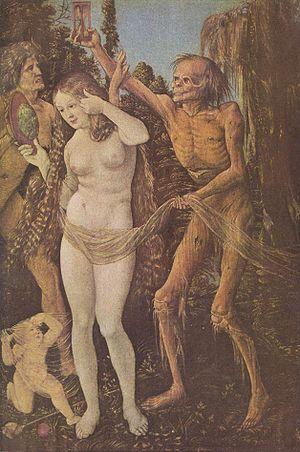
Dans l'expression « phénoménologie de la Vie » ou « phénoménologie de l'existence », le terme « existence », dans le lexique heideggérien, est principalement pris comme substitut à celui de vie humaine, à laquelle il finira par le réserver définitivement les choses n'étant, quant à elles, que factuellement là « sous la main » ; c'est donc à la phénoménologie de la vie que l'on doit faire appel. Mais il transparaît aussi philosophiquement dans ce terme existence l'idée d'une sortie hors de soi « ek-sistence », d'un « être auprès de », d'un « avoir à être »,